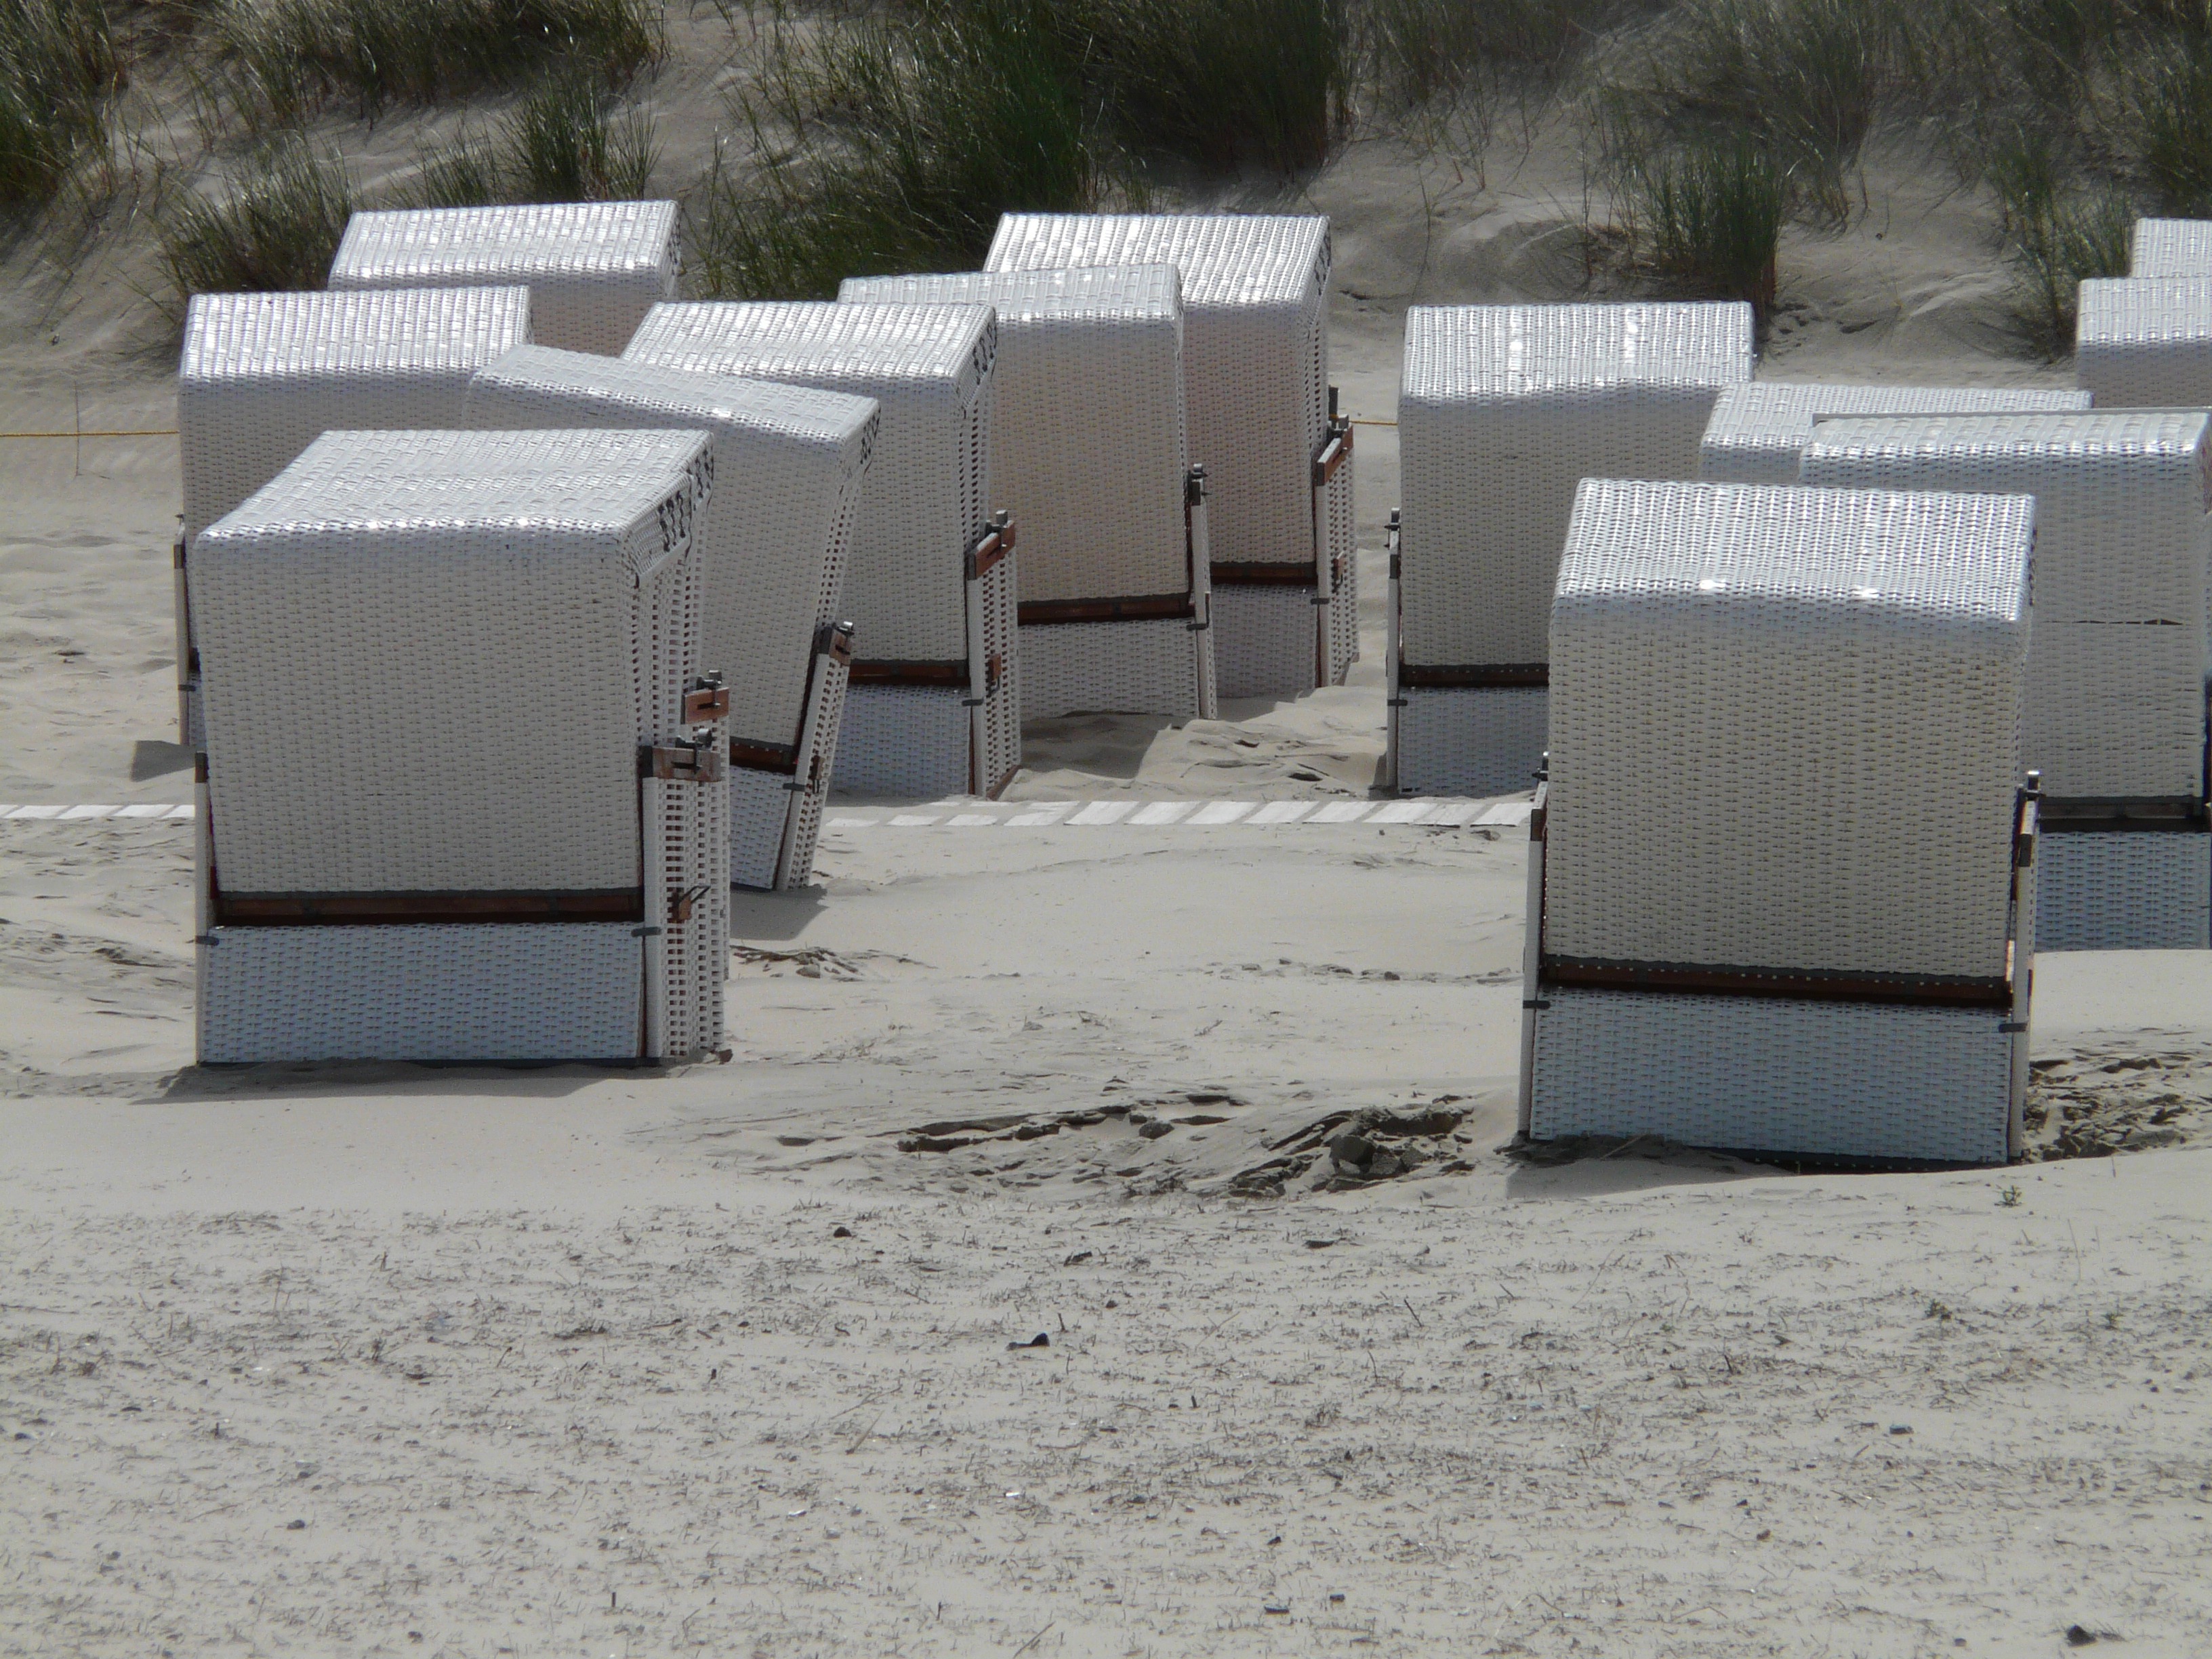
beach, sand, wind, roof, material, north sea, clubs, wind protection